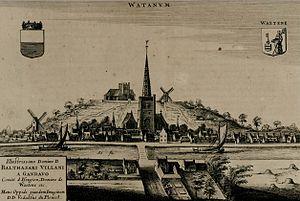
Watanum (1662), esquisse de Sanderus, Flandria Illustrata
Watten est une commune française située dans le département du Nord, en région Hauts-de-France.